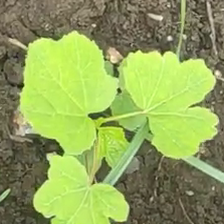
Weed species: Little_Mallow(Malva parviflora)